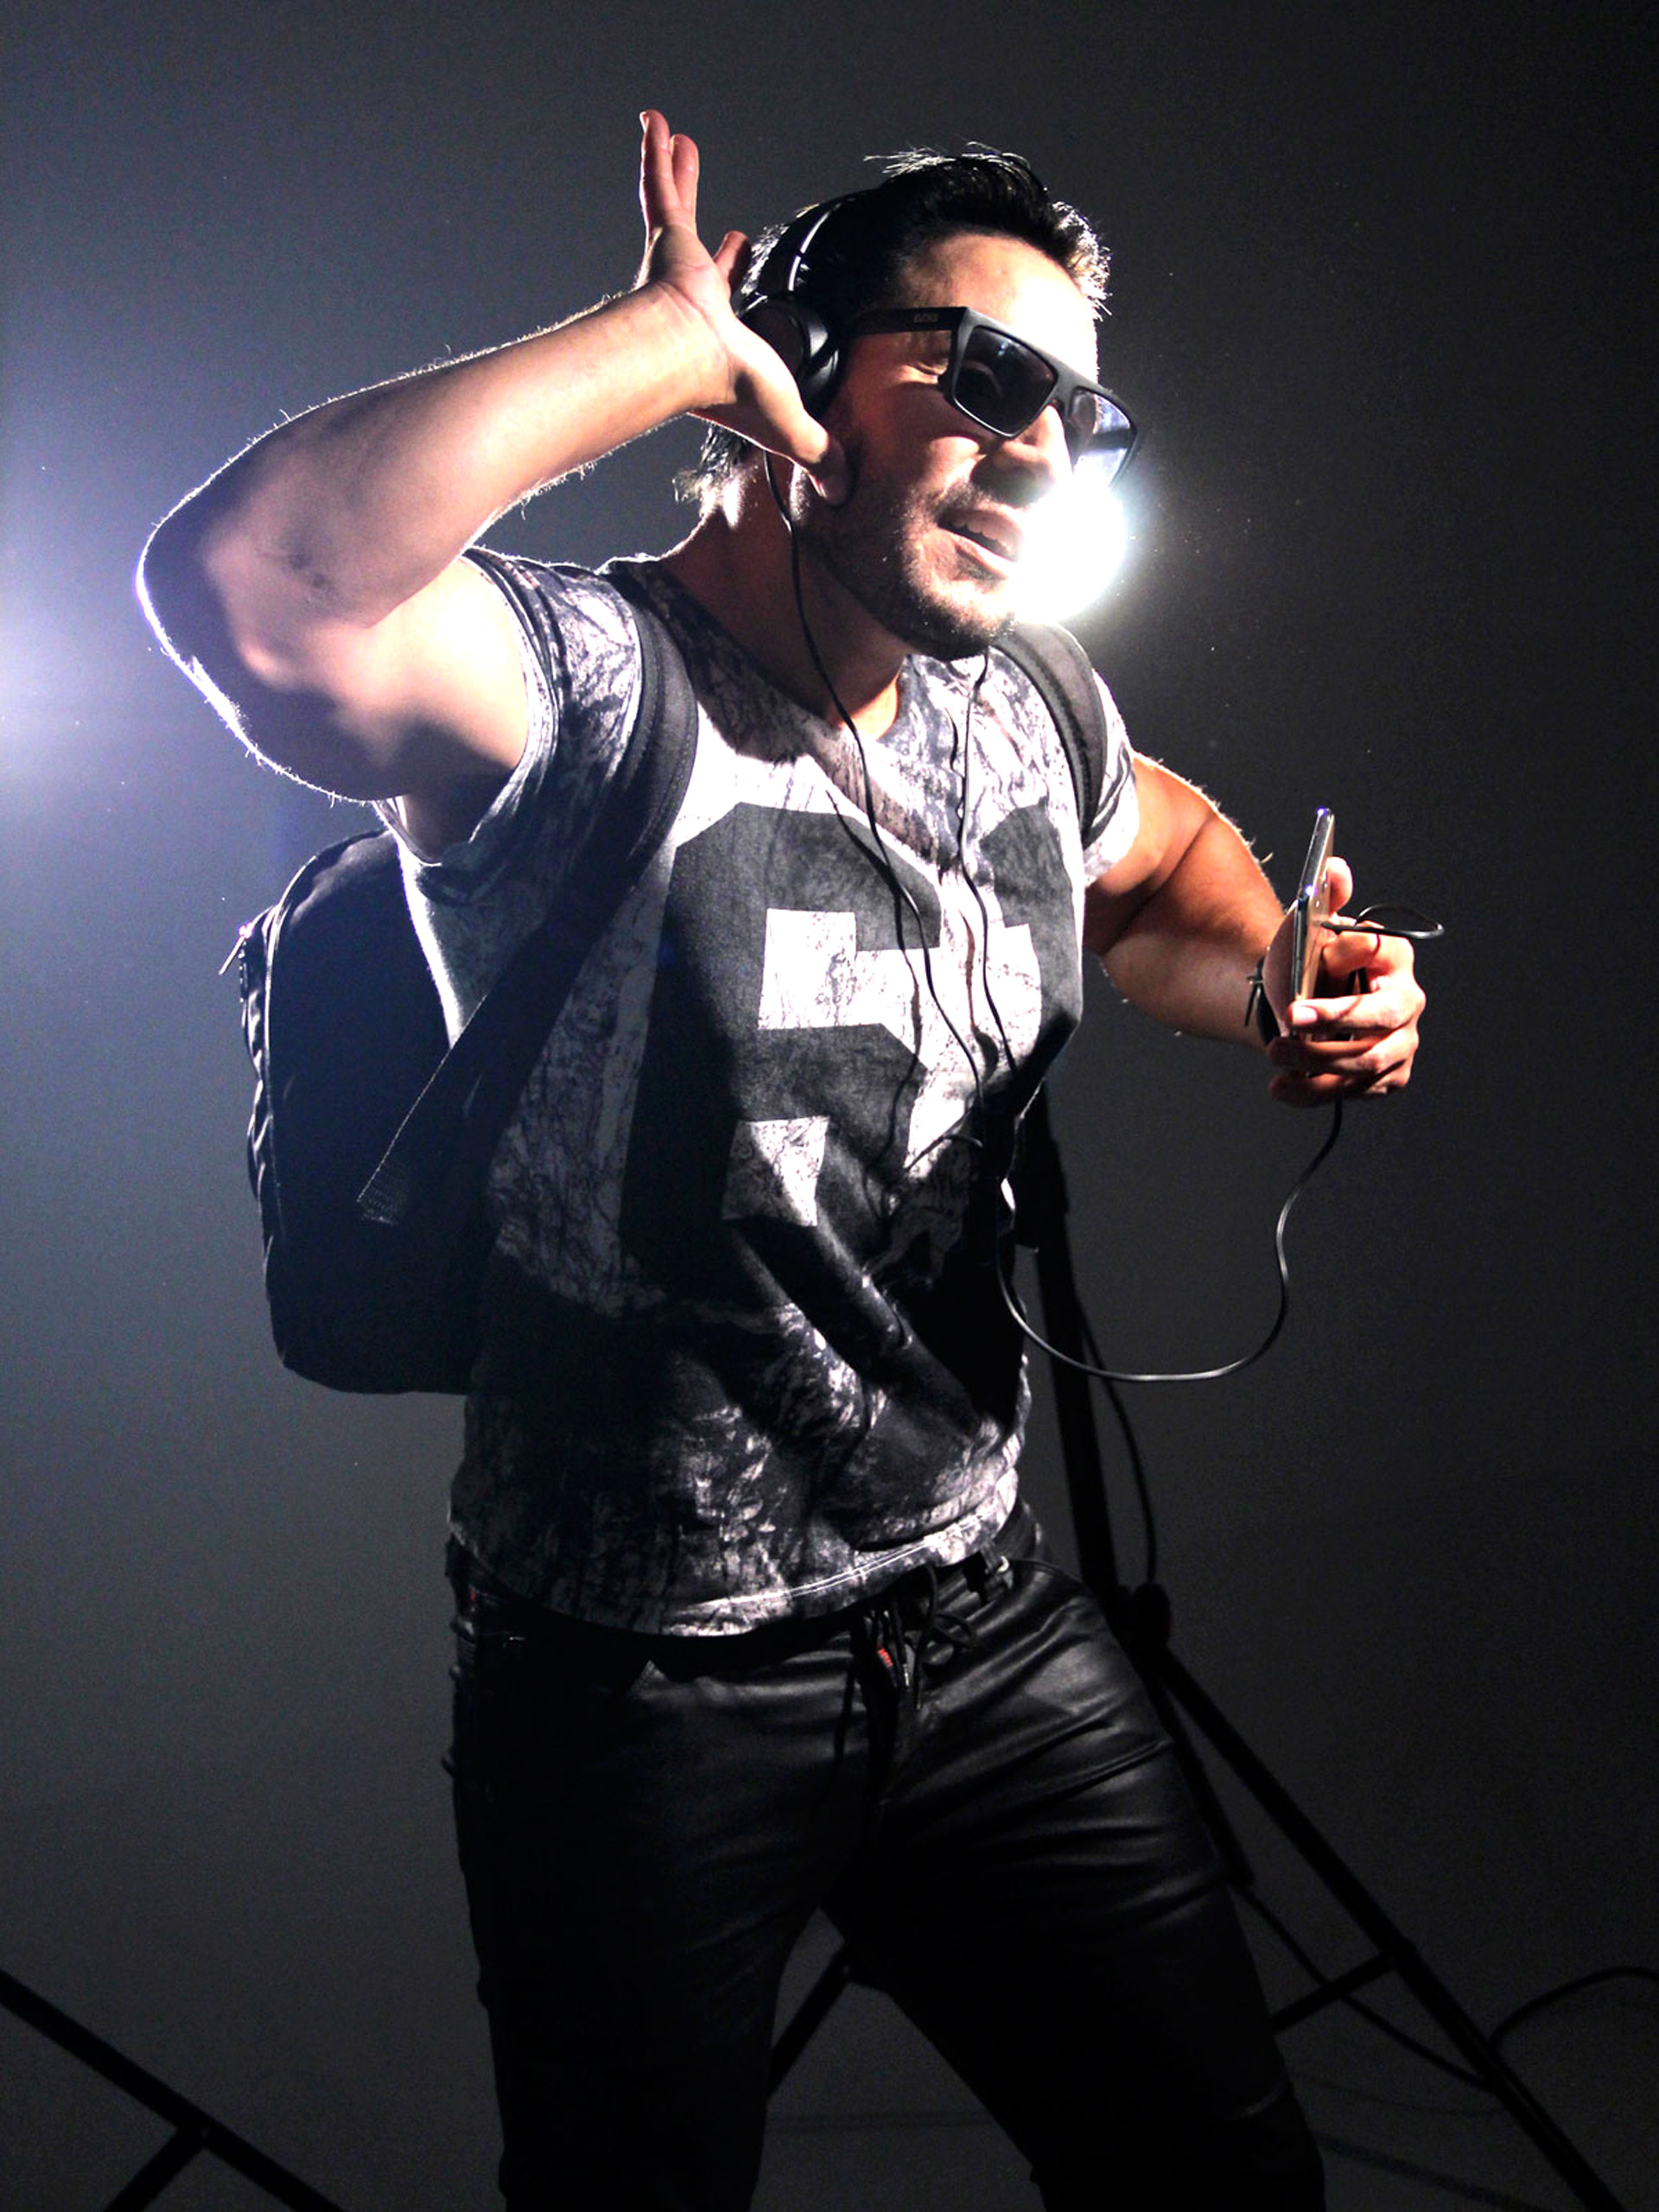
music, music artist, performance, musician, singer, microphone, photography, event, entertainment, performing arts, pop music, vision care, public event, eyewear, singing, concert, performance art, audio, sunglasses, fun, stage